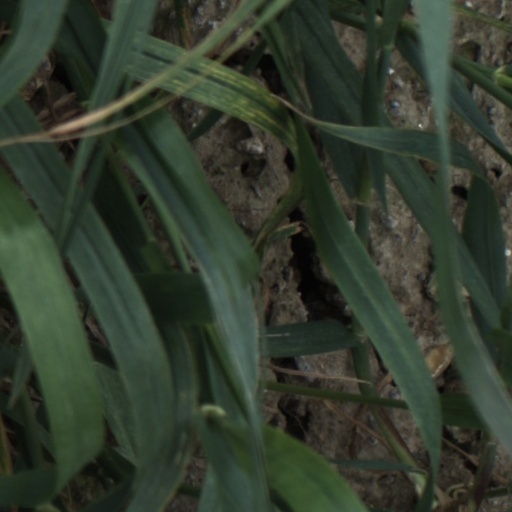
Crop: wheat